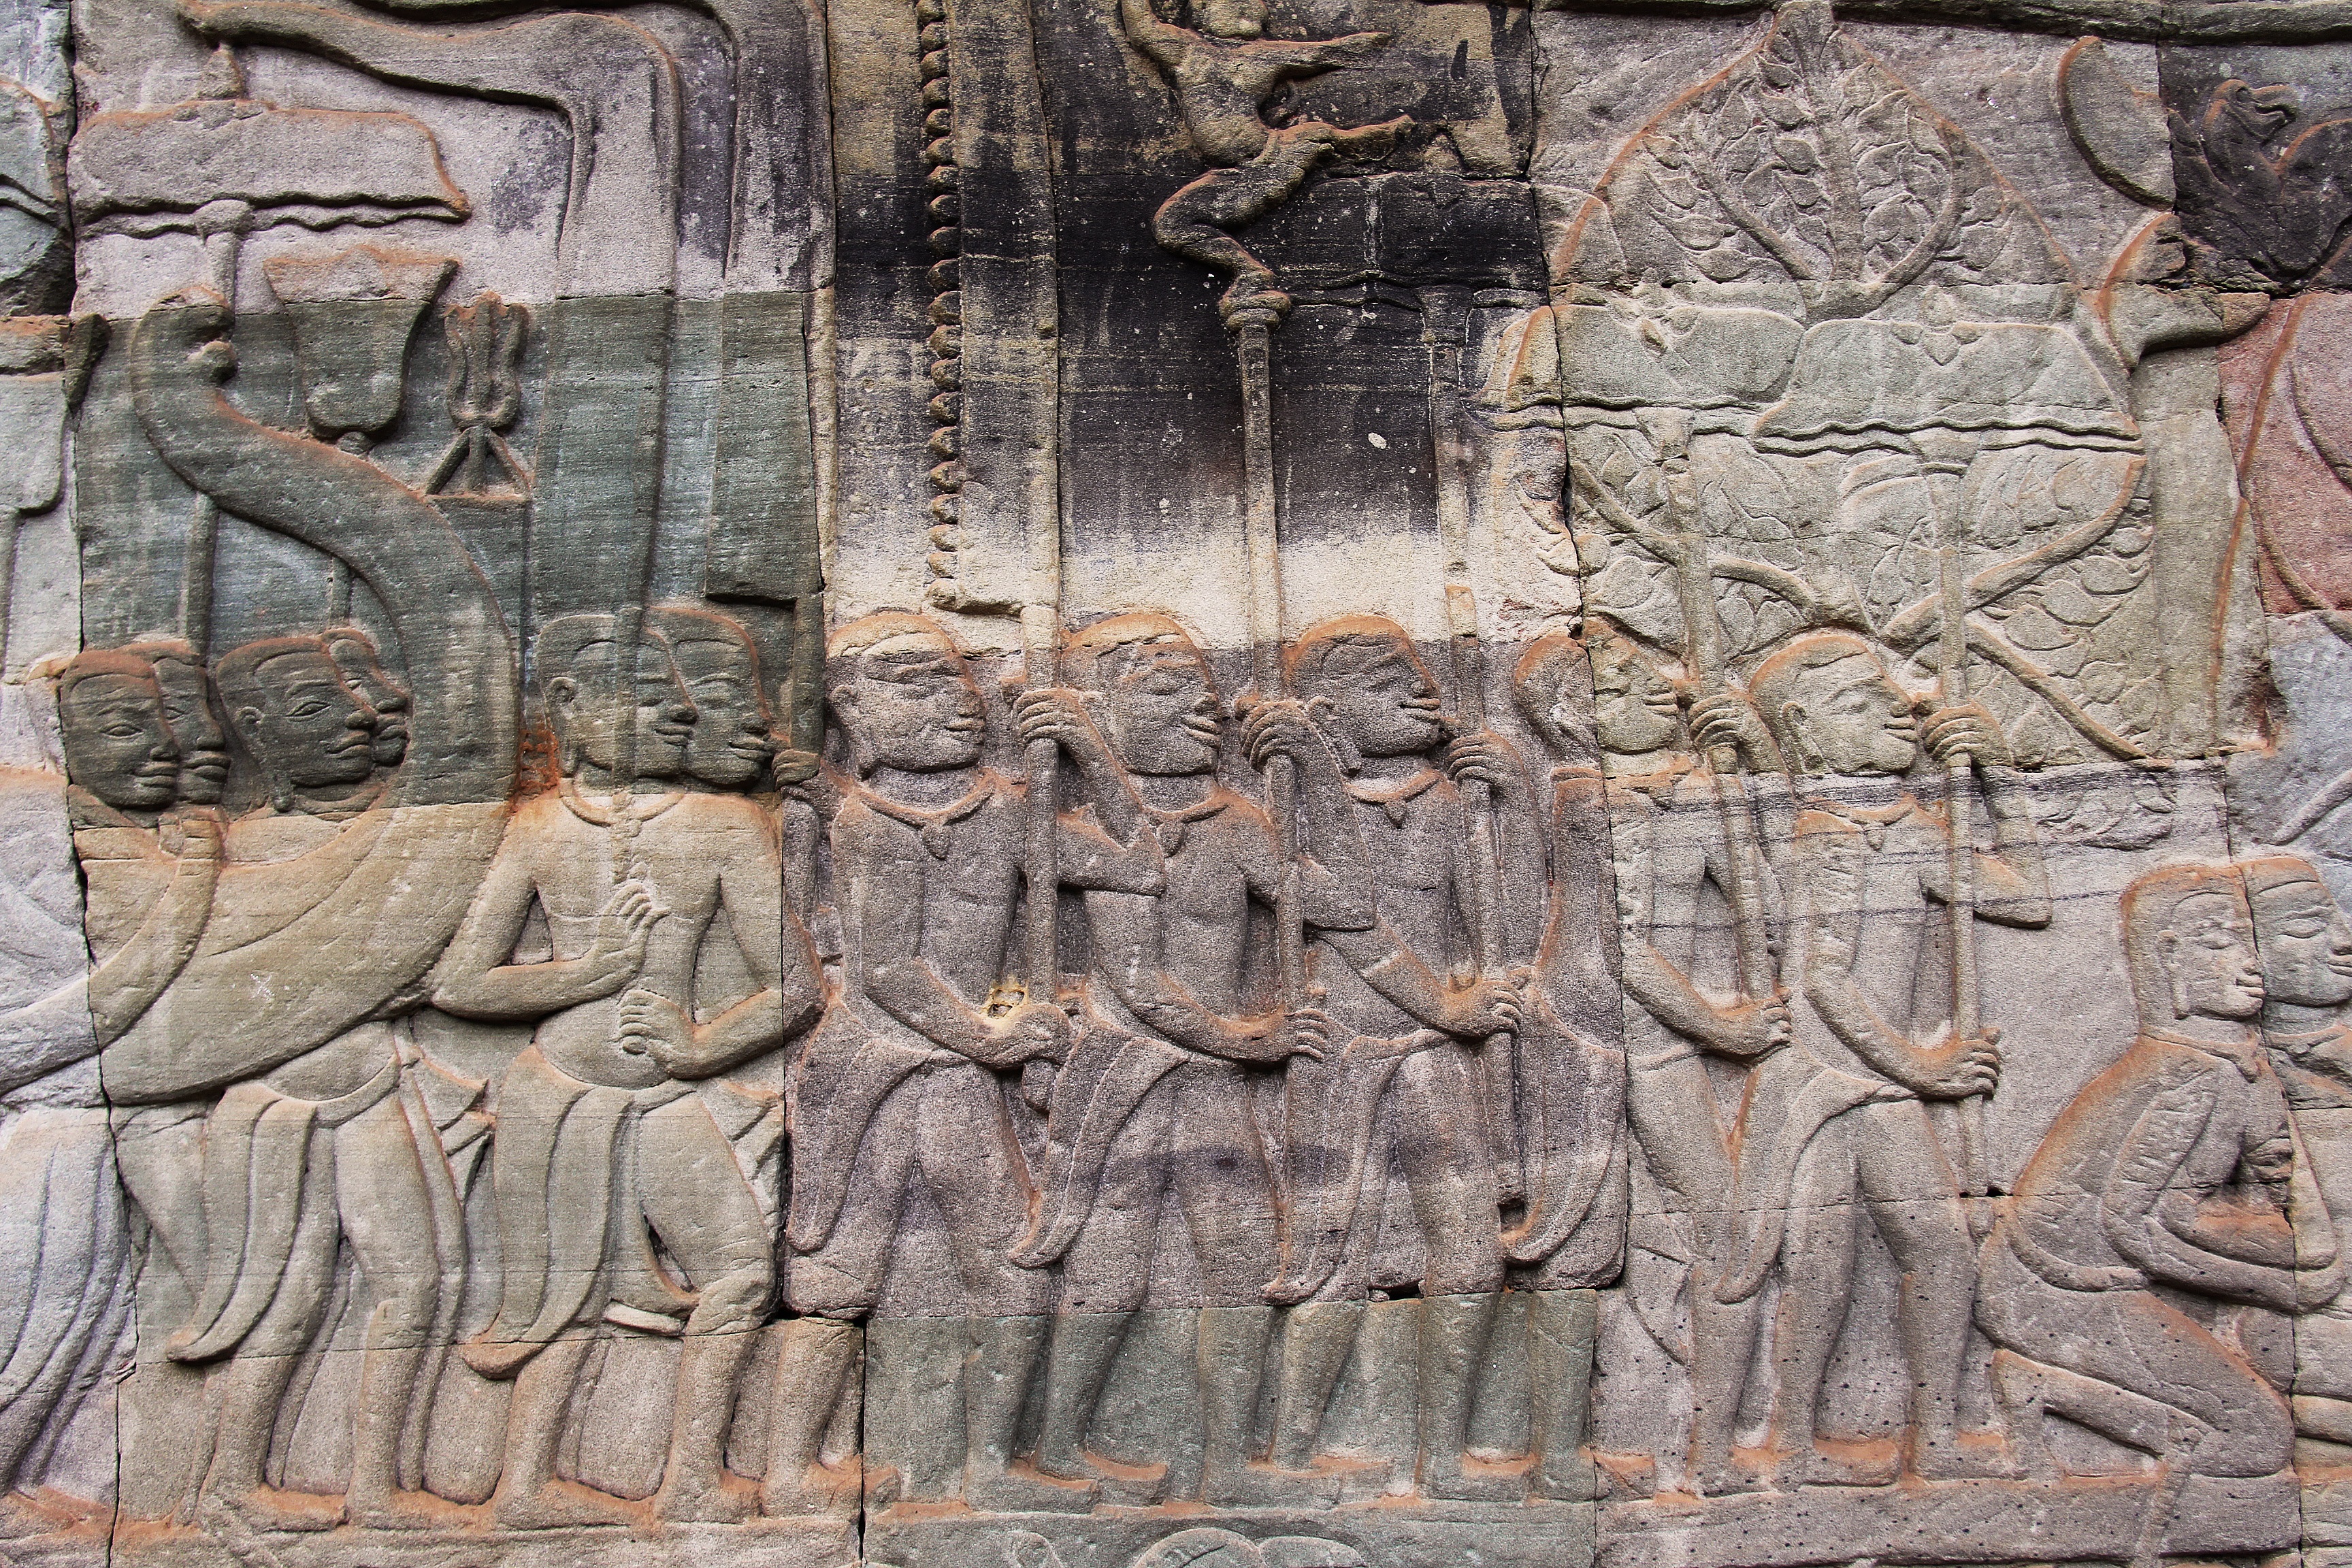
rock, architecture, wood, antique, old, wall, stone, monument, tourist, travel, statue, buddhism, religion, asia, ancient, ruin, tourism, sculpture, art, temple, ruins, cambodia, beautiful, history, heritage, unesco, carving, relief, angkor wat, movie, angkor, stele, khmer, siem reap, archaeological site, stone carving, hindu temple, ancient history, bayon temple, maya civilization